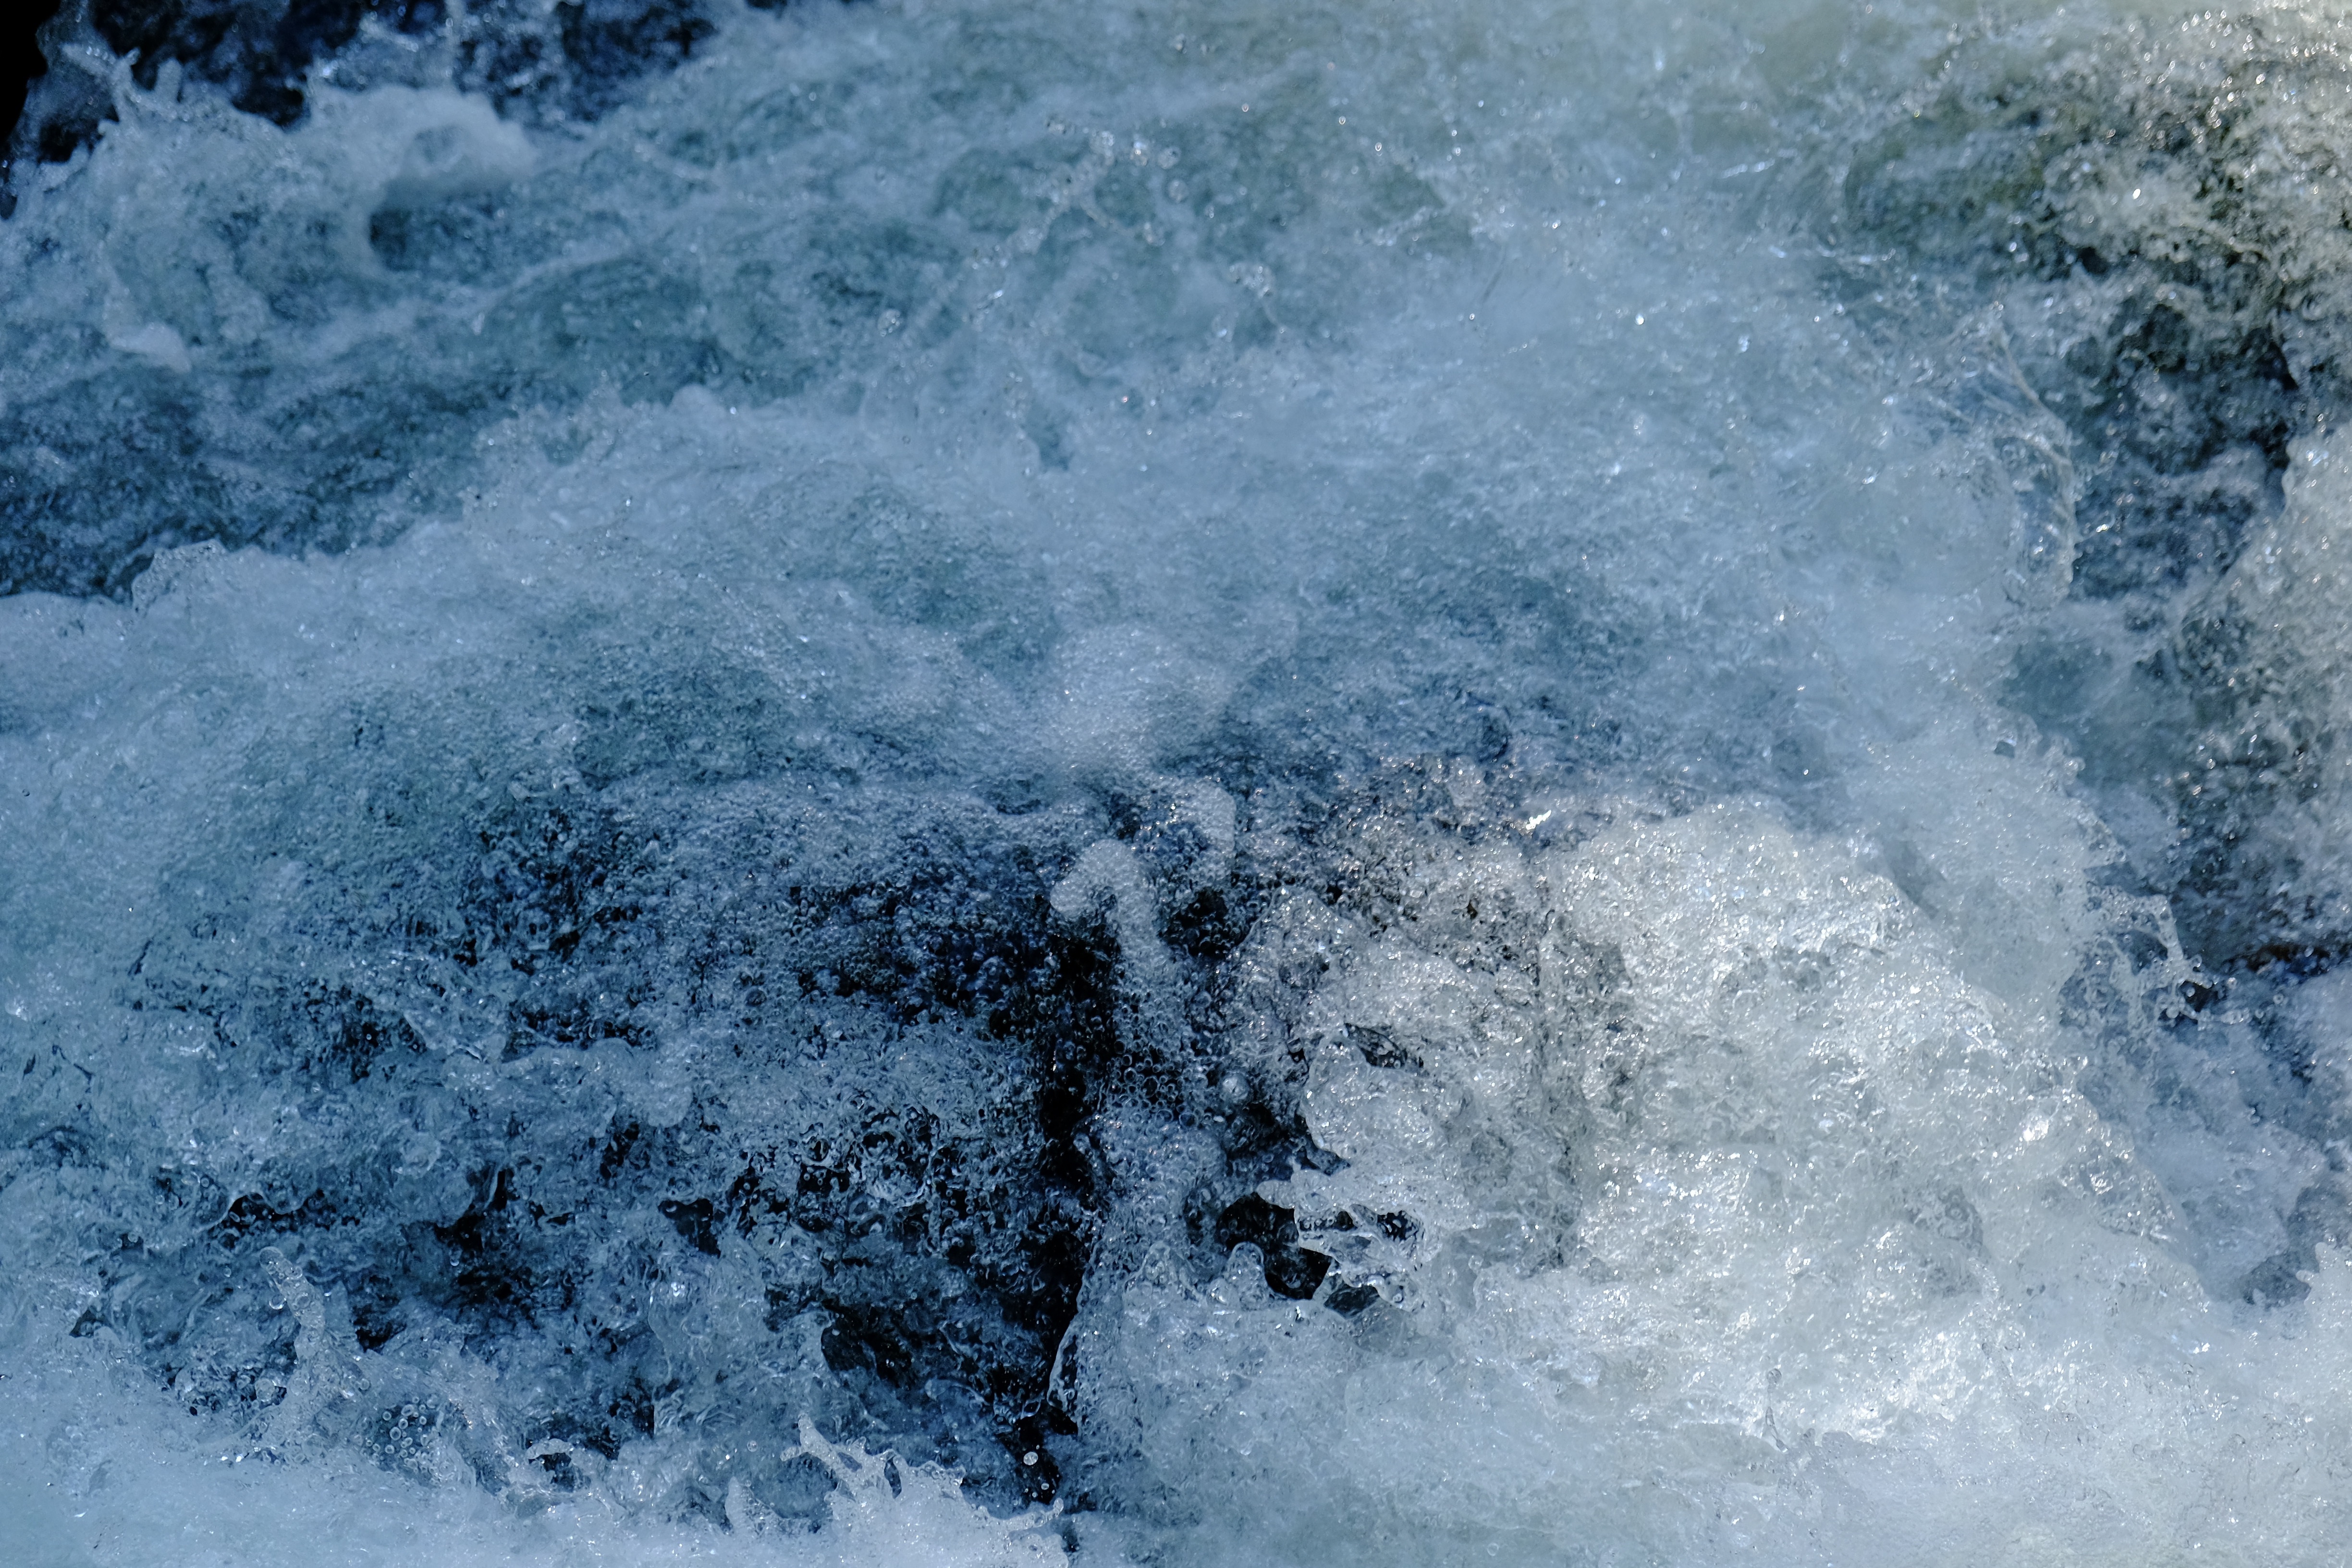
sea, water, snow, winter, wave, frost, river, ice, rapid, season, freezing, geological phenomenon, wind wave